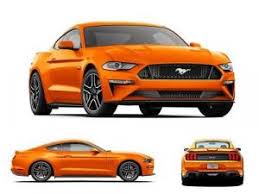
Vehicle type: Cars